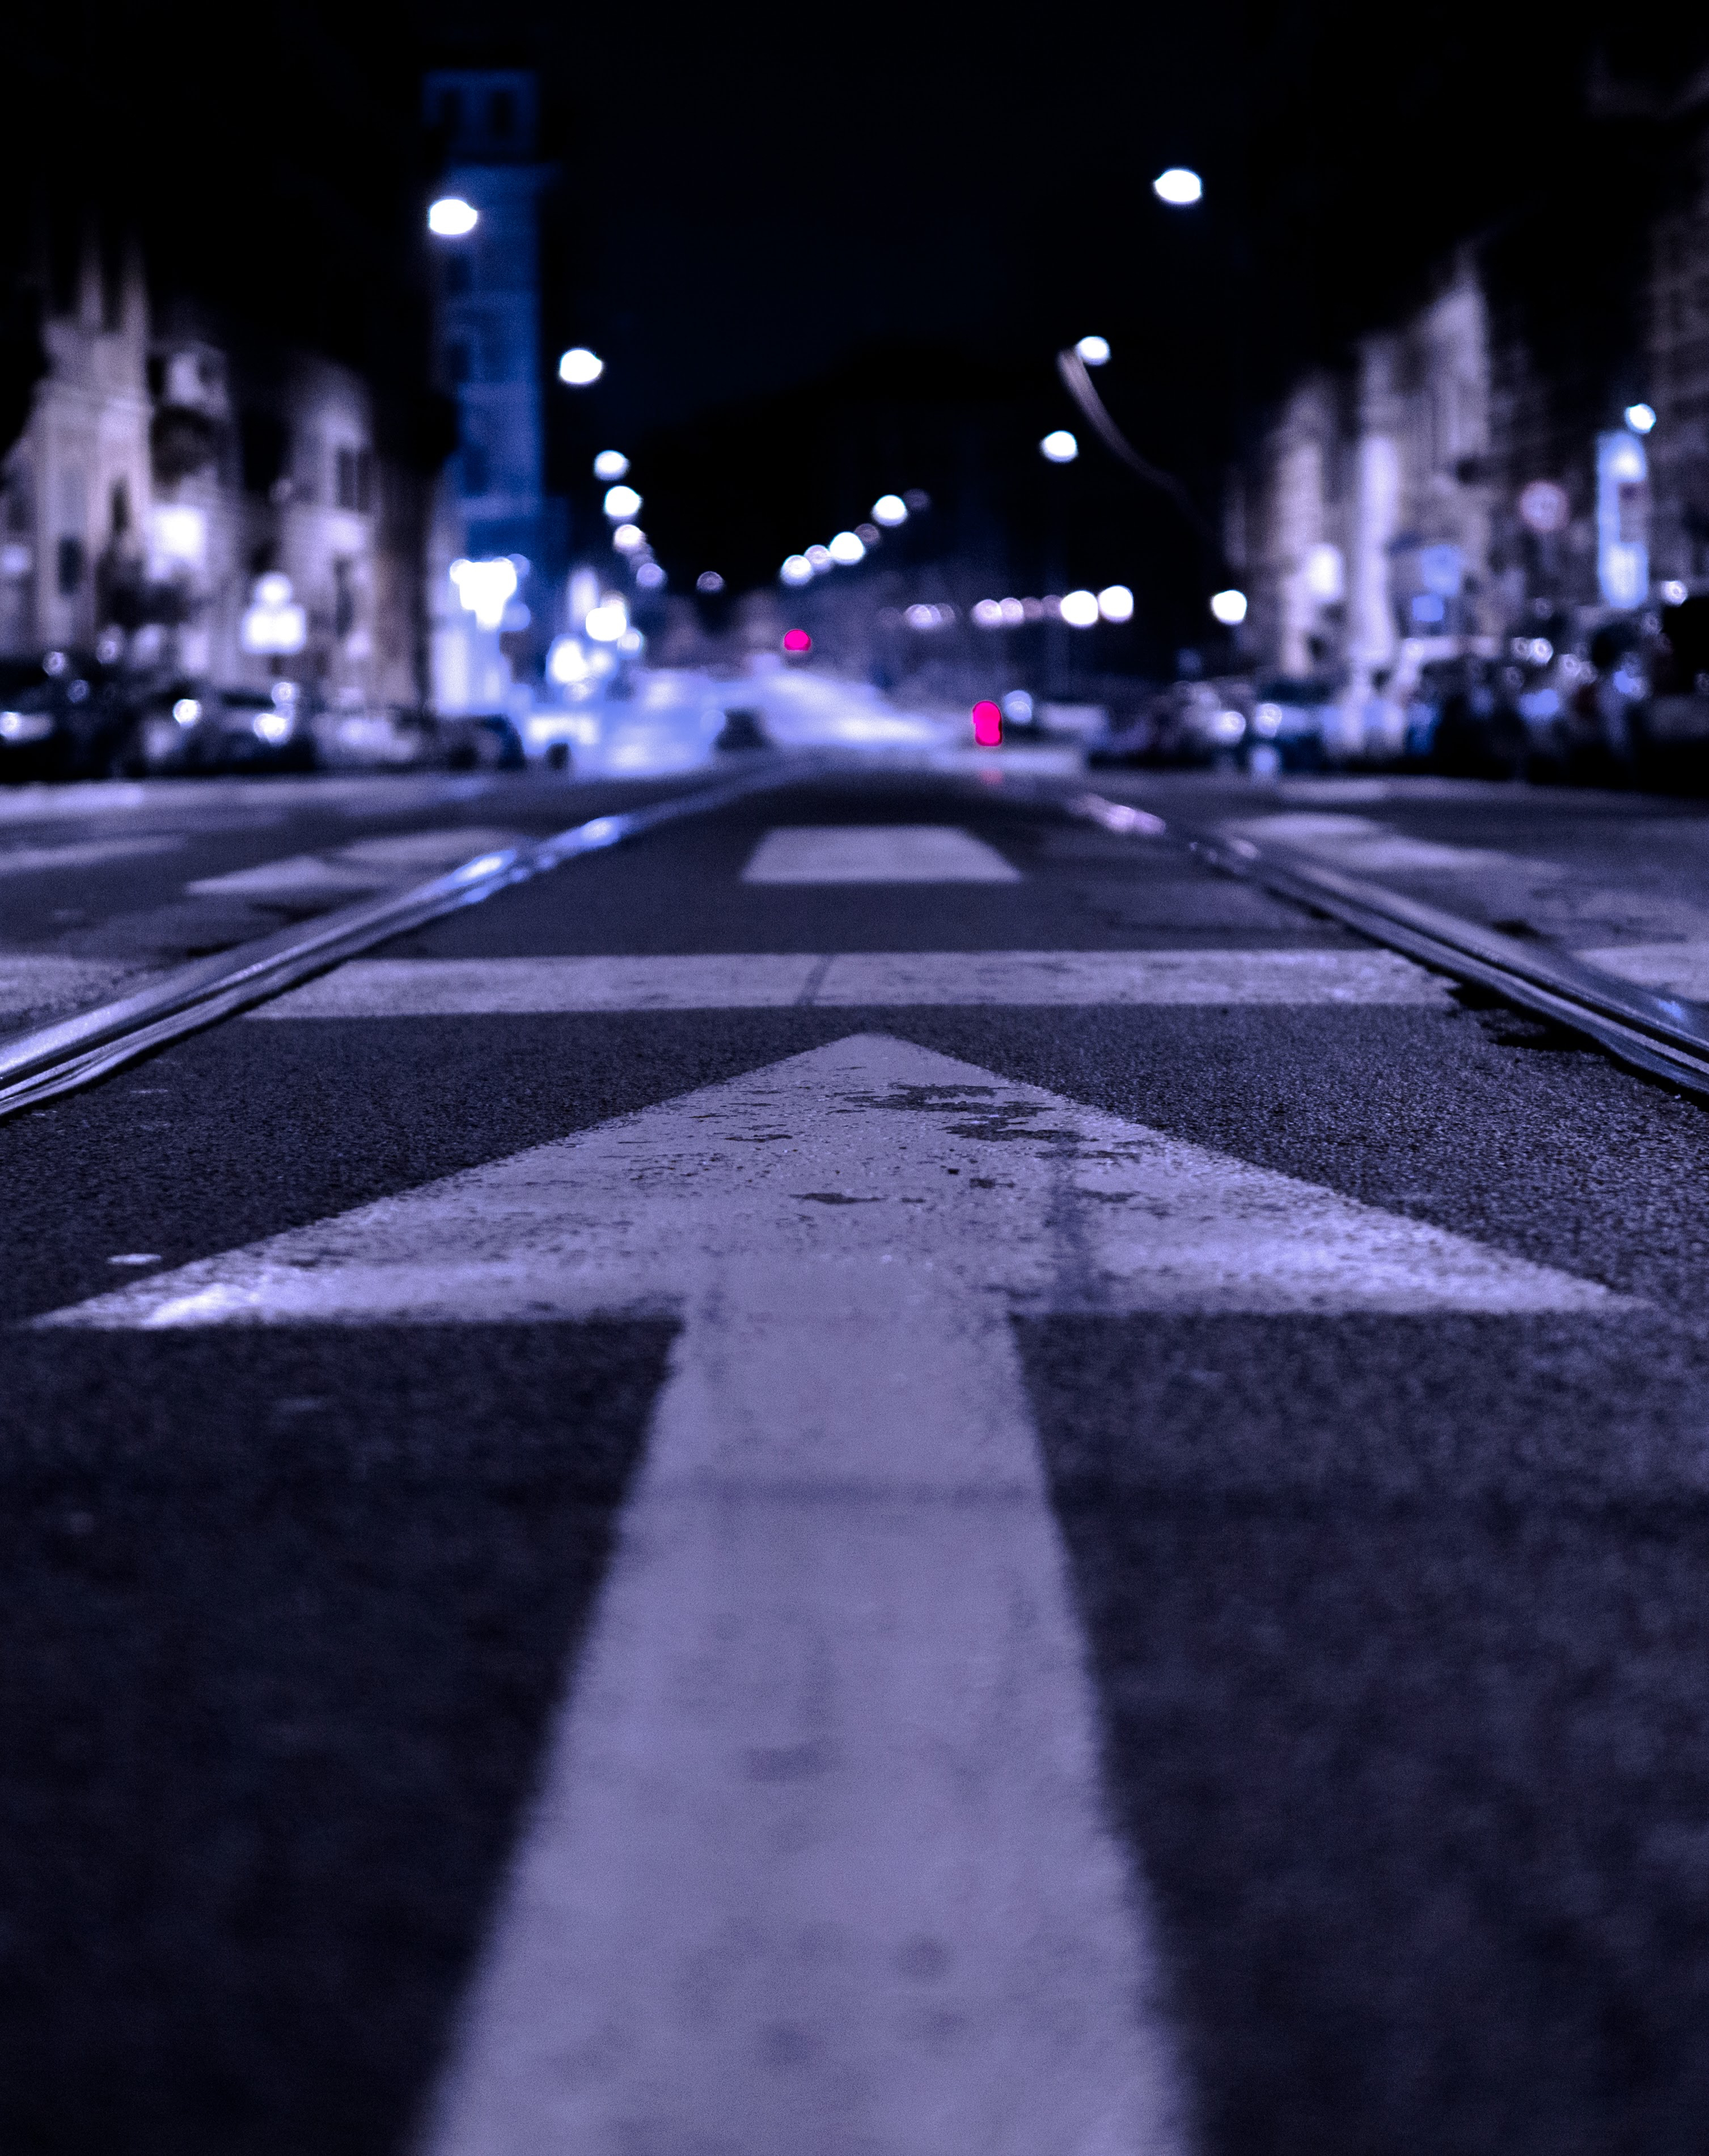
light, road, street, night, asphalt, evening, shadow, darkness, black, monochrome, lane, lighting, infrastructure, road surface